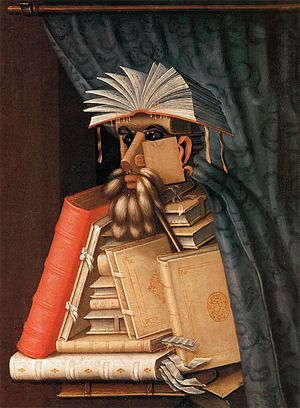
Giuseppe Arcimboldo
"""Bibliotekaren"", lavet omkring 1566"
"Giuseppe Arcimboldo var en italiensk arkitekt, ingeniør og maler kendt for fantasifulde portræthoveder skabt af objekter som frugt, grøntsager, blomster, fisk og bøger. Han malte objekter så de formede et portræt. Delene er symbolske for helheden. ""Il Bibliotecario"" er fx lavet af bøger og ""Flora"" af blomster. På denne måde har han malet serien De fire årstider og serien De fire elementer. Arcimboldo var et renæssancemenneske, der var lige så velegnet til skulptur, videnskab, arkitektur og tøjdesign, som til maleri. I 1562 blev han hofmaler og portrætterede den tysk-romerske kejser Maximilian 2. og hans søn Rudolf 2.